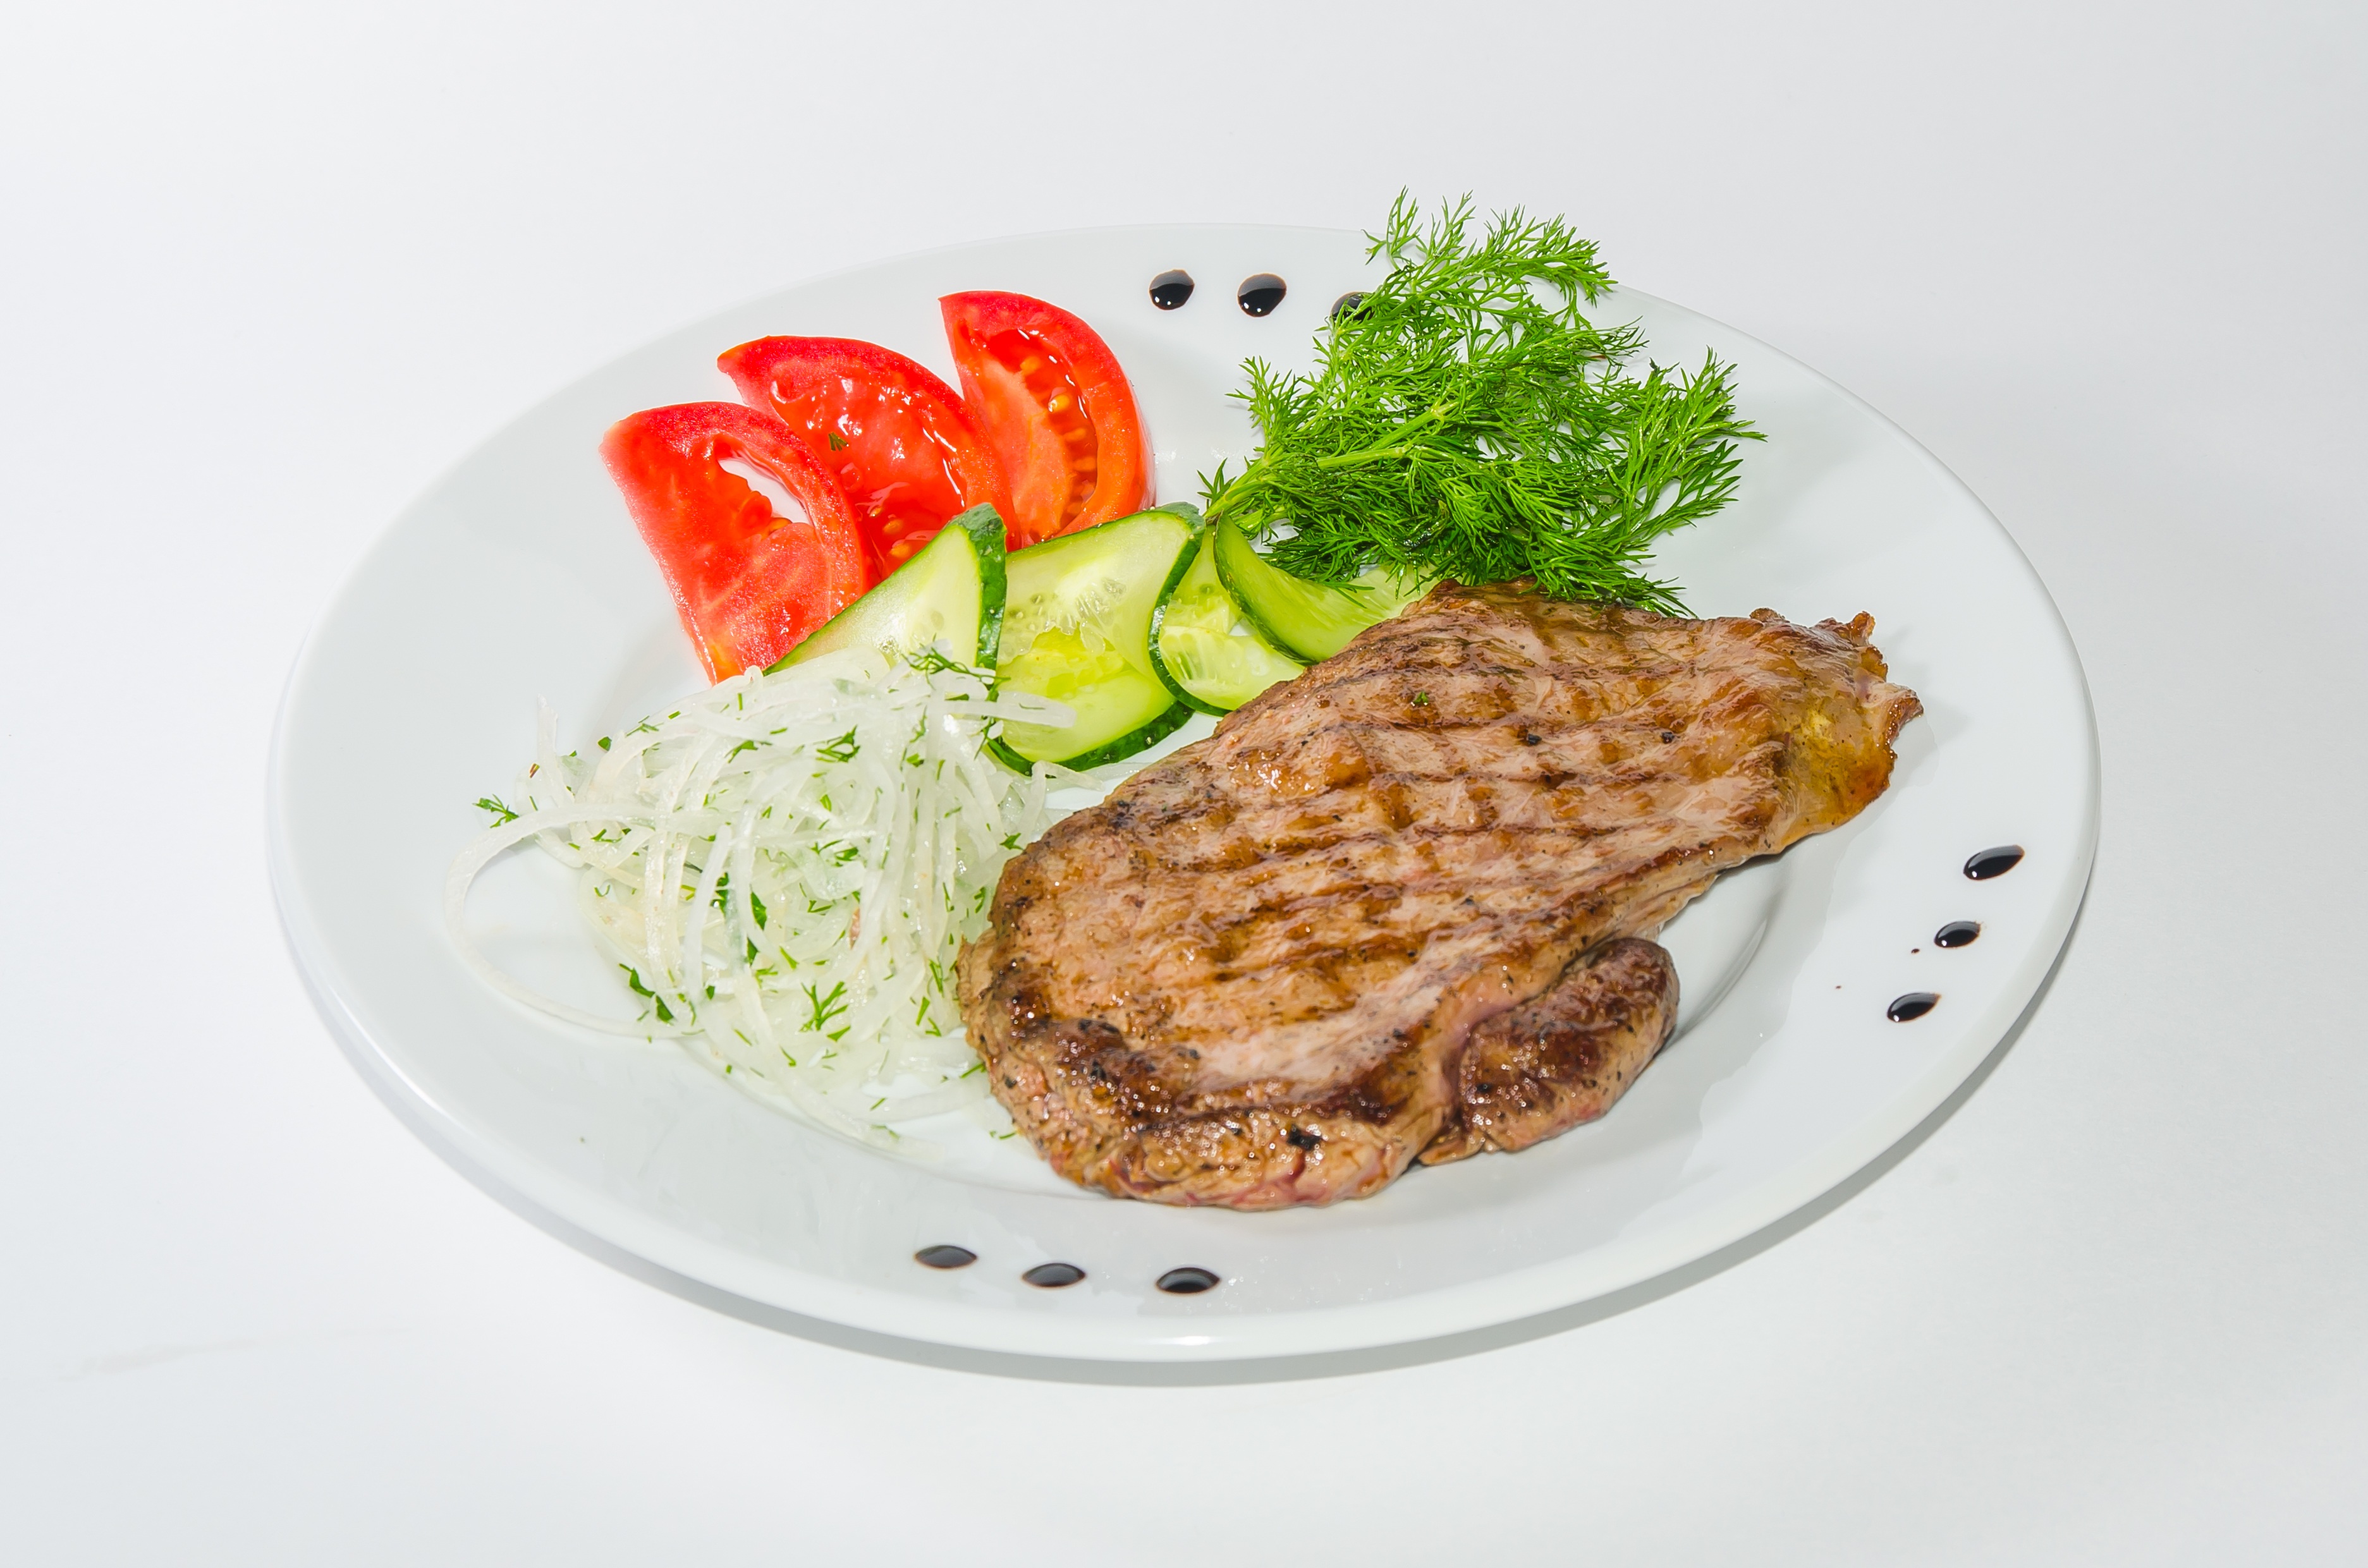
summer, dish, meal, food, produce, fish, breakfast, meat, lunch, cuisine, chicken, steak, fried, picnic, garnish, skewers, chop, frying, coals, hors d oeuvre, shish kebab, on the nature, mangal, fried meat